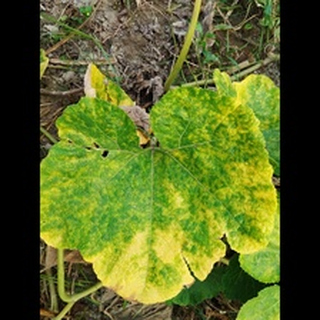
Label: pumpkin_mosaic_disease